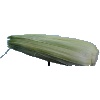
Label: Corn Husk 1